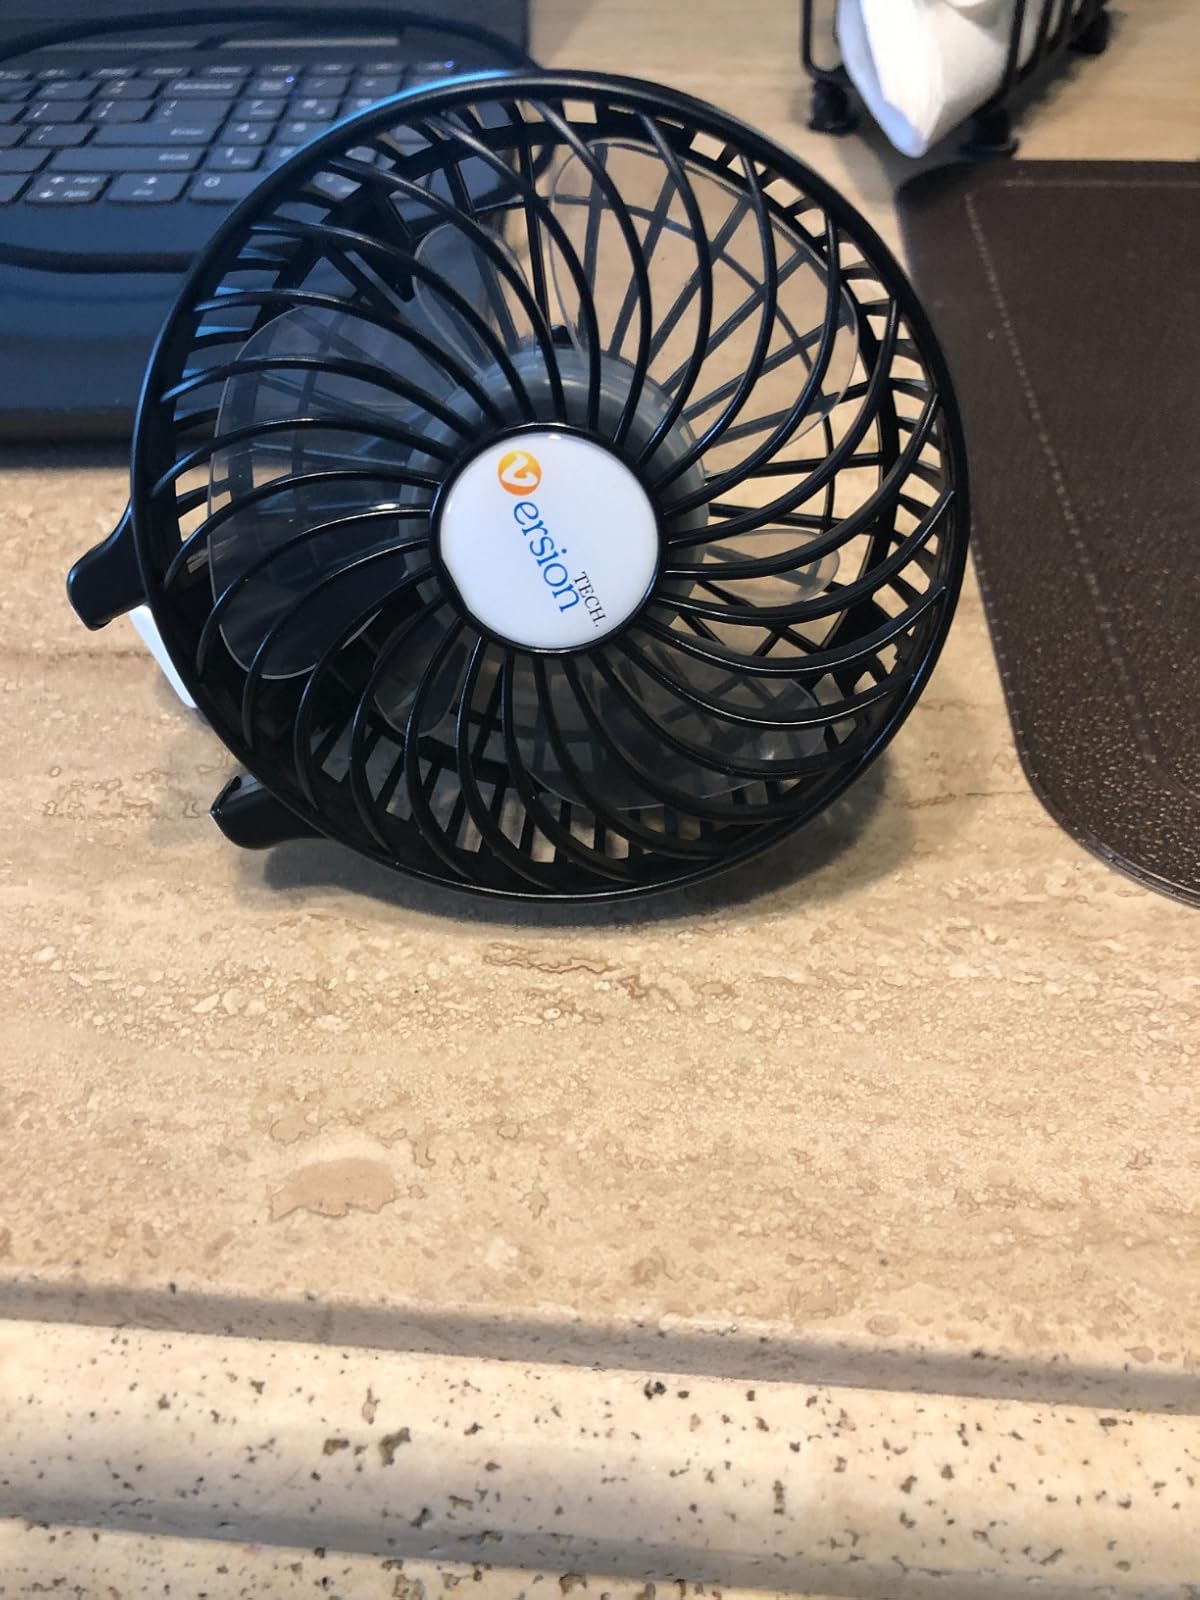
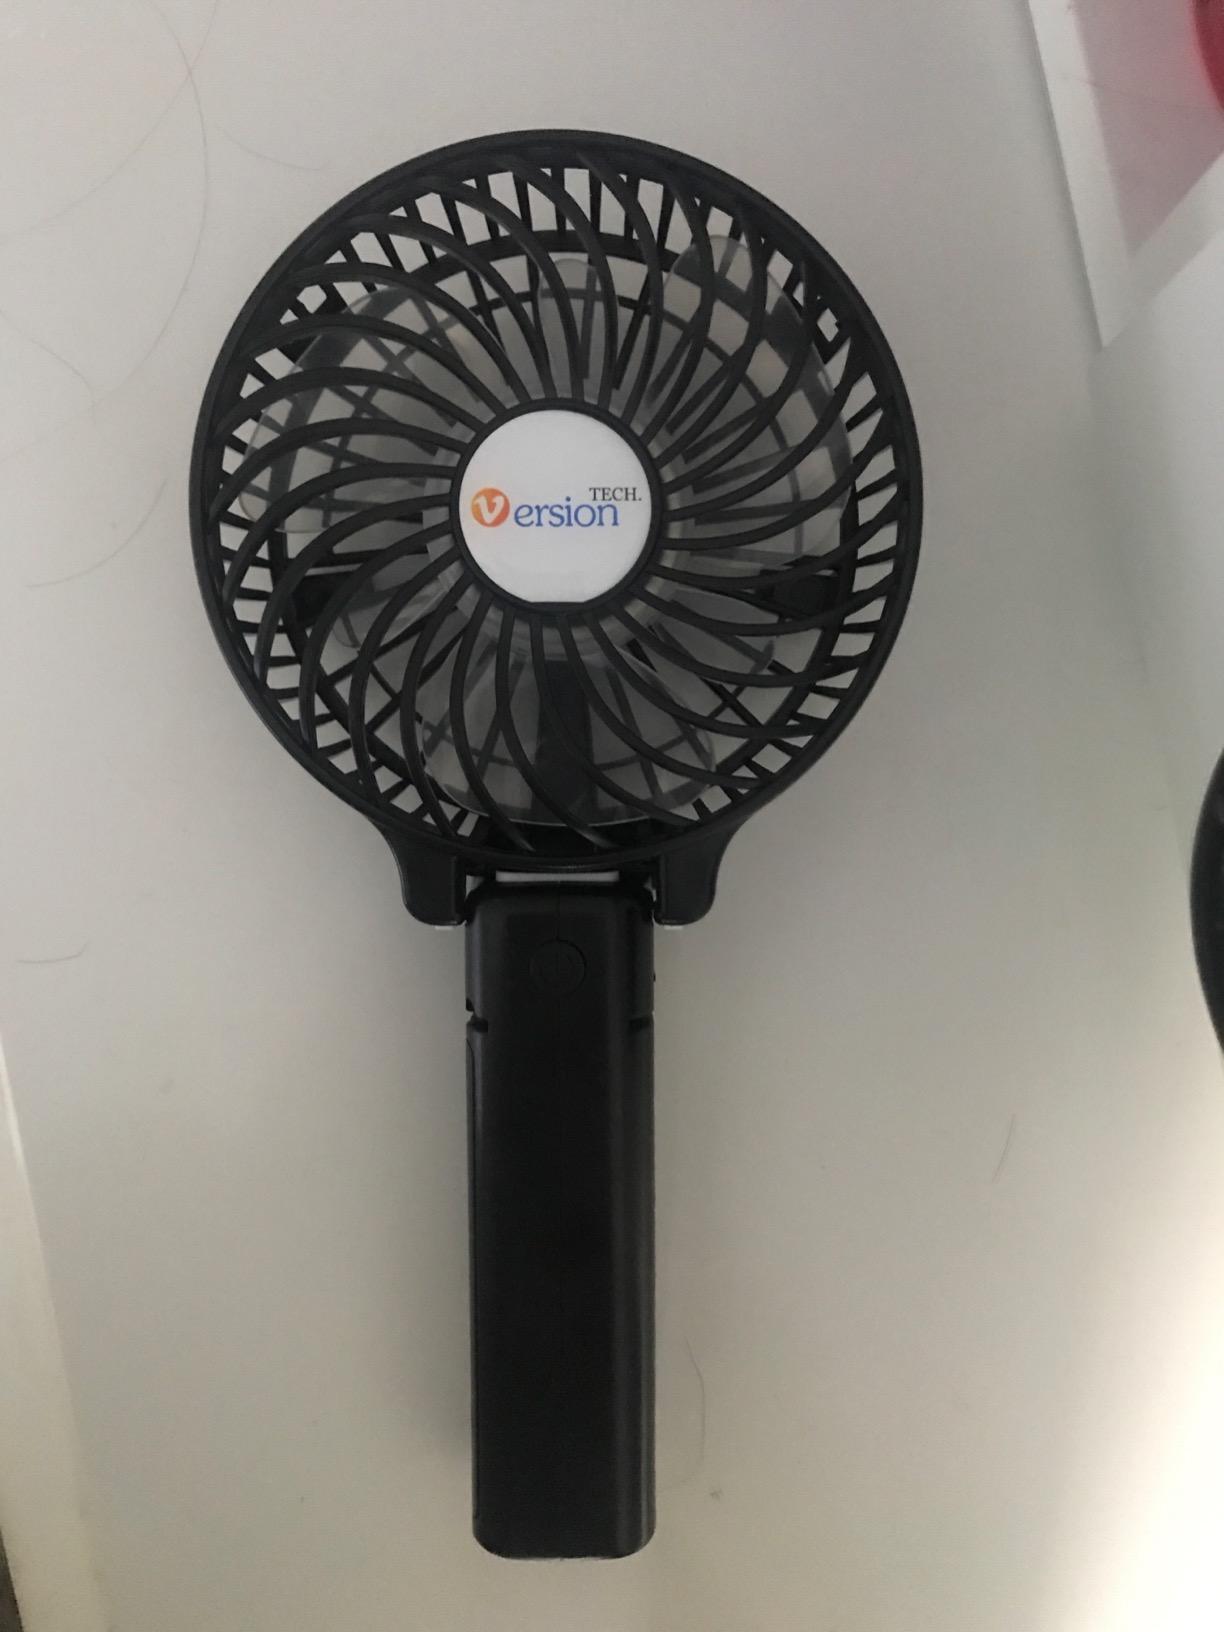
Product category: fan
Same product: yes